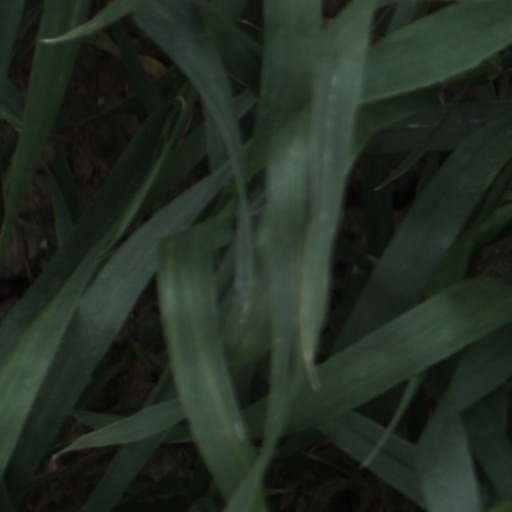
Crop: wheat